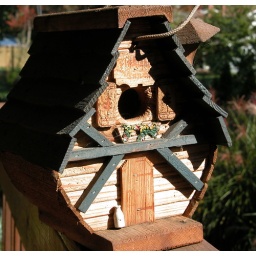
This bird house in not for rent and sits on a table on a table on our deck.